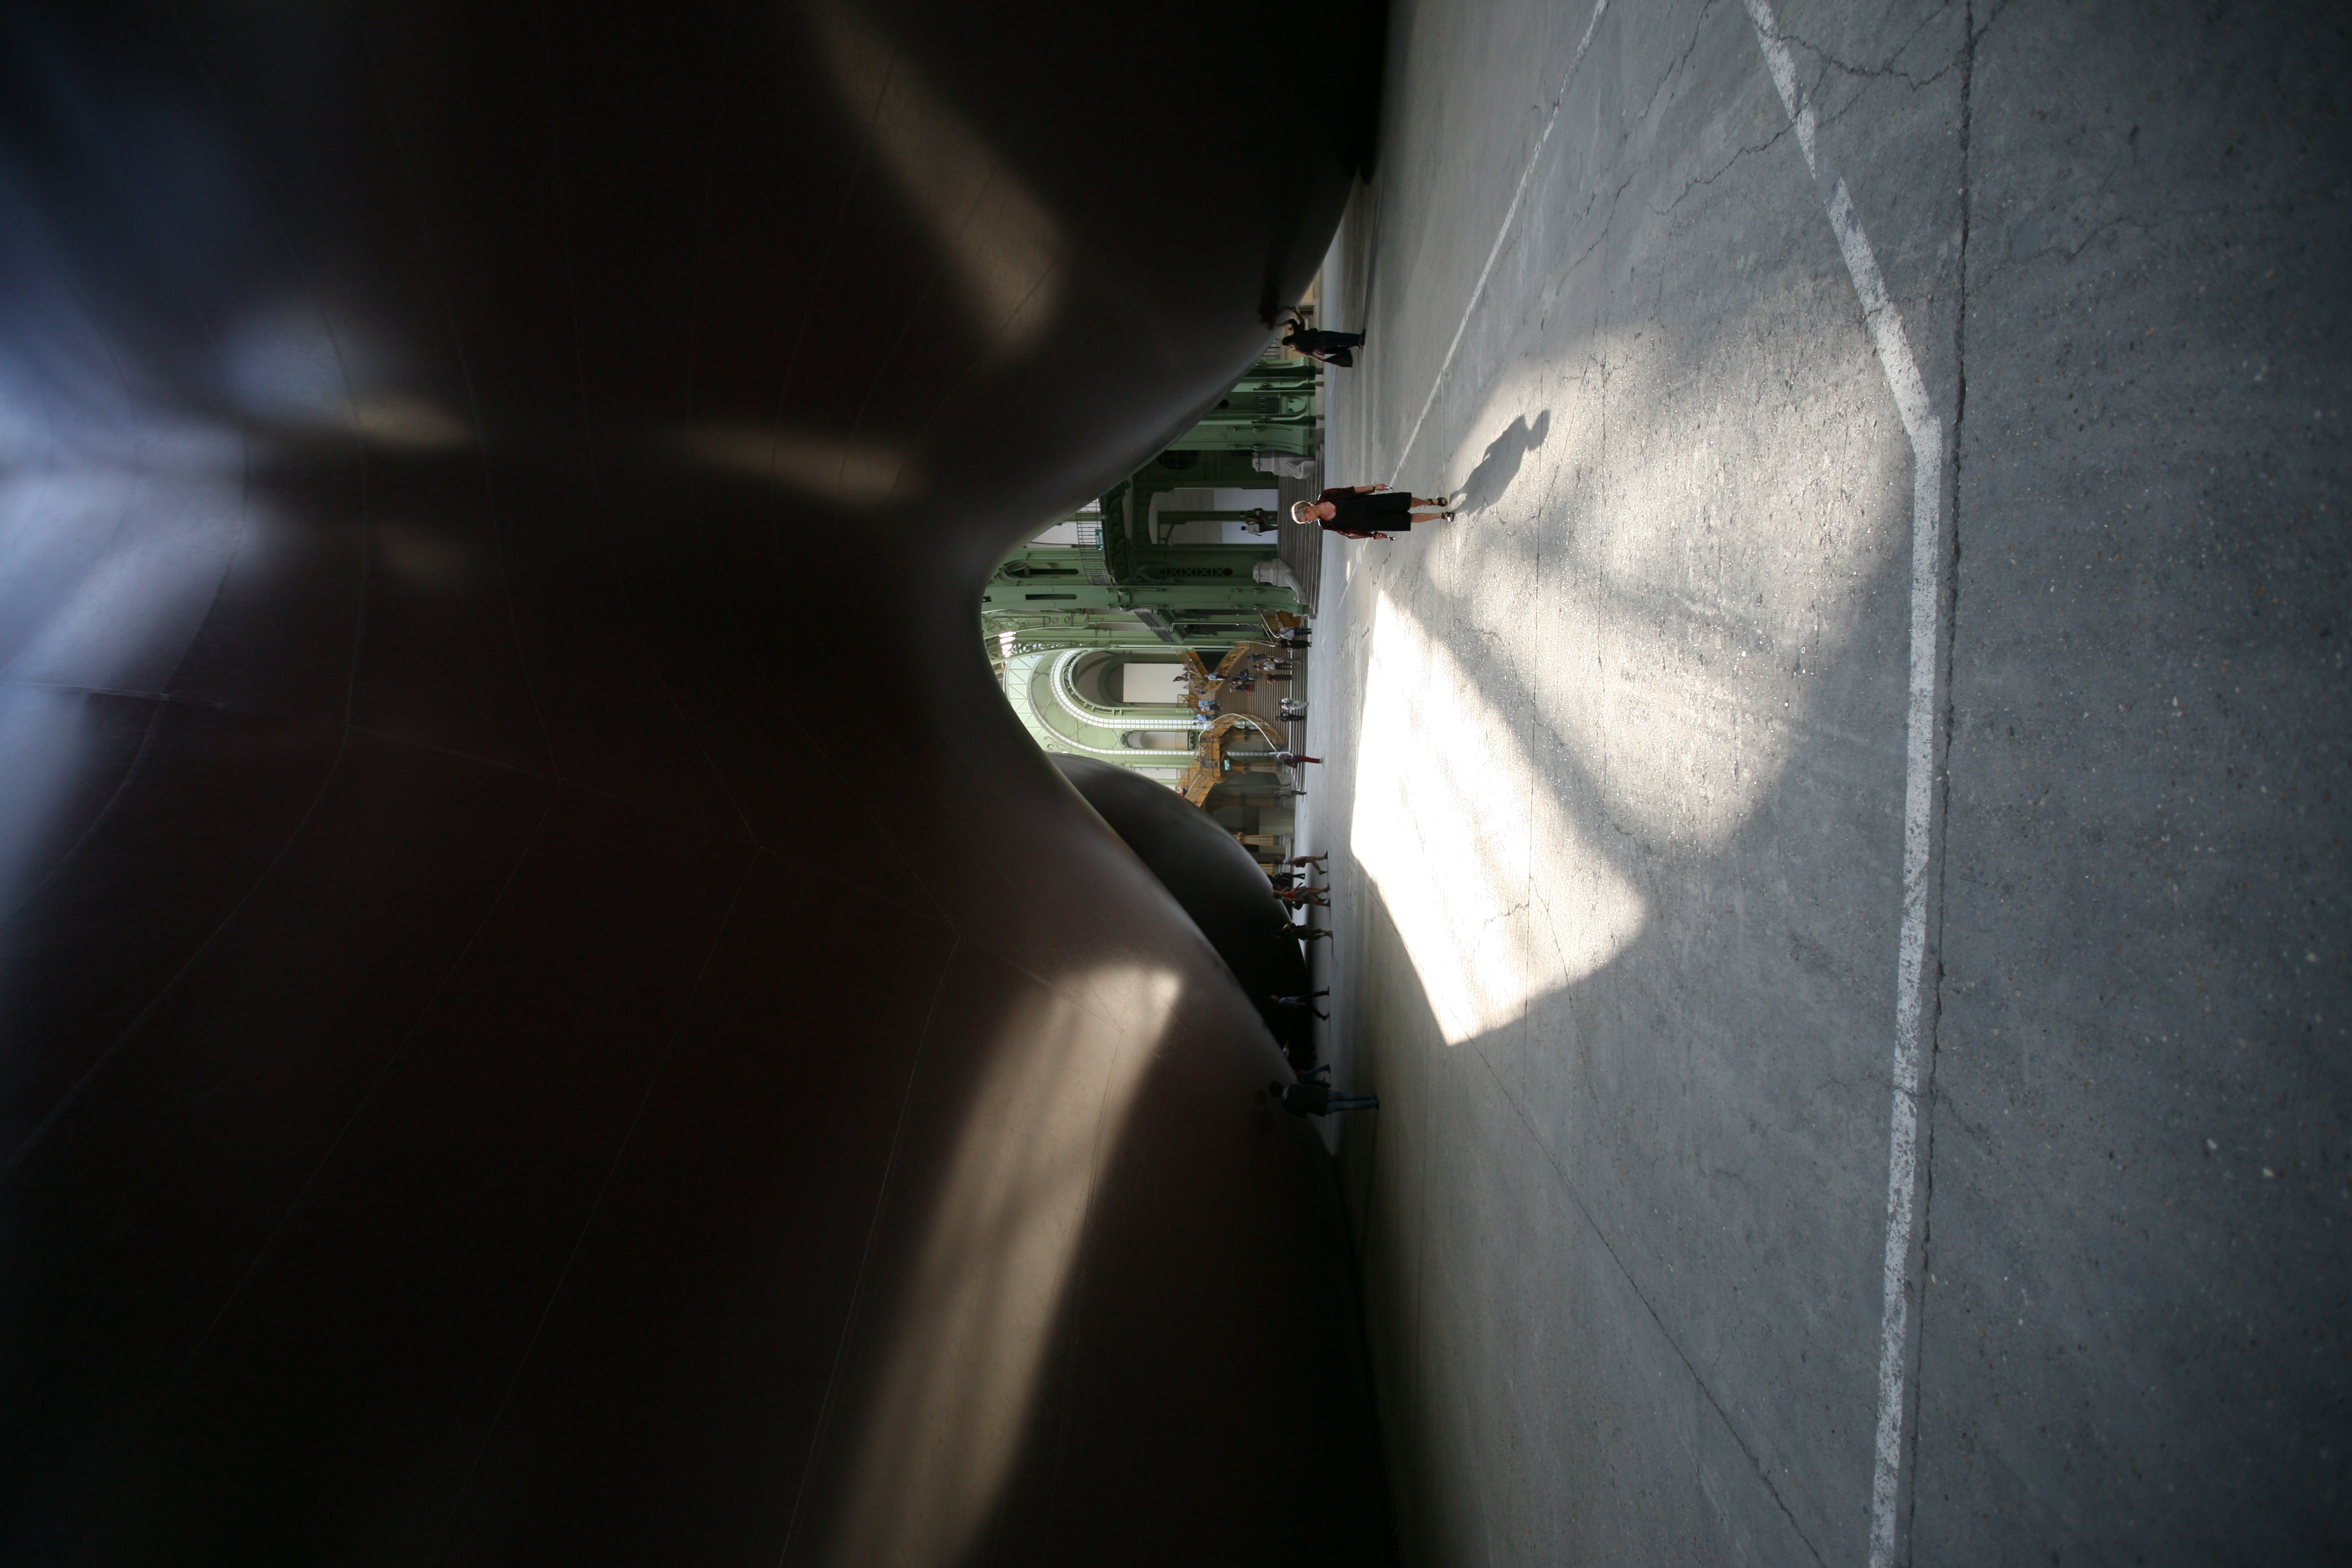
light, white, night, photography, paris, shadow, darkness, black, monochrome, artwork, sculpture, art, exposition, infrastructure, snapshot, exhibition, shape, anishkapoor, contemporaryart, leviathan, grandpalais, monumenta, fisheye lens, atmosphere of earth